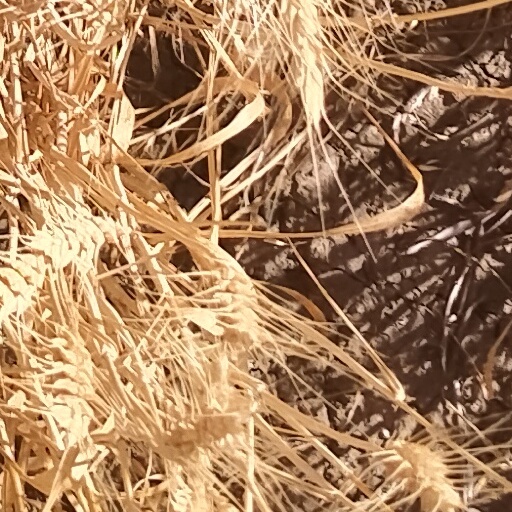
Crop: wheat